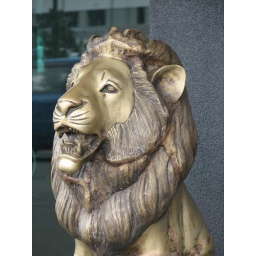
The lion guarding the door of the Museum Hotel in Cable St, Wellington.